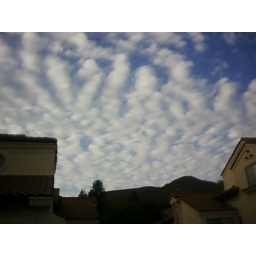
Cottonball-like clouds fill the sky above some homes in the Wood Ranch in Simi Valley, CA.